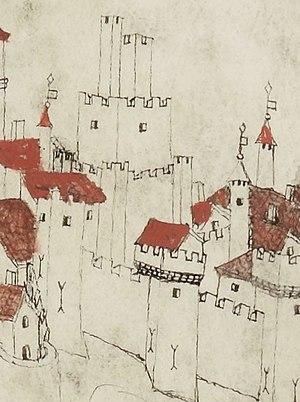
in Armorial d'Auvergne, pages présentant des chateaux, villes et blasons.
La période médiévale de l'actuelle commune de Clermont-Ferrand est marquée par la présence de deux villes distinctes et rivales mais intimement liées : Clermont et Montferrand. La capitale de l'Auvergne, Clermont est issue de la ville épiscopale d'Arvernis qui va changer de nom au fil des VIIIᵉ et IXᵉ siècles pour devenir Clermont. La ville de Montferrand est une fondation des comtes d'Auvergne en 1120. Après une histoire conflictuelle, l'État imposera la fusion administrative des villes. Malgré cette bipolarisation urbaine, les deux villes sont issues d'un seul et même noyau urbain précédent, Augustonemetum. Voisines mais rivales, les deux cités sont liées et possèdent un contexte géohistorique commun et évoluent parallèlement dans une grande proximité, rendant leur histoire indissociable.
Le château de Clarus Mons, ou « Claremontem Castrum », était un château fort médiéval situé dans la ville de Arvernis, devenue Clermont au IXᵉ siècle, actuelle commune de Clermont-Ferrand. Il était situé à l'emplacement de l'actuelle place de la Poterne. Des éléments de la base de l'édifice seraient toujours visibles depuis la rue Montlosier.